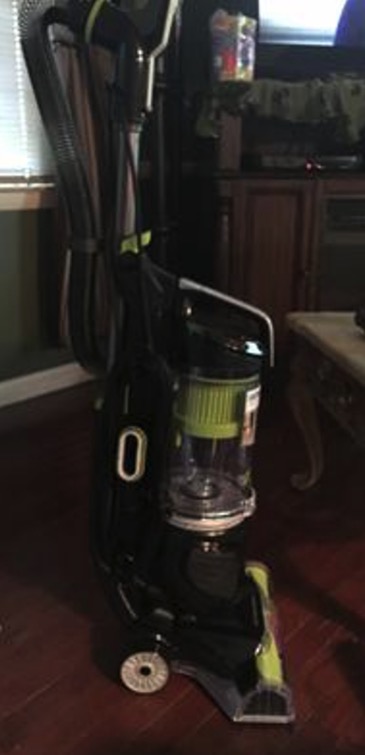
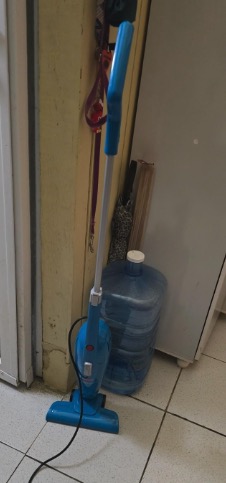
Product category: items_vacuum
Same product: no